Kirk Hammett

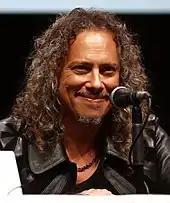
Hammett in 2013

In April 2015, Hammett admitted to losing his phone - which contained 250 new "ideas" for Metallica's upcoming studio release. The incident happened about six months prior to the admission (around November 2014). The phone was not backed up and Hammett can only remember eight out of the 250 "ideas" he had. On the subject, Hammett said: